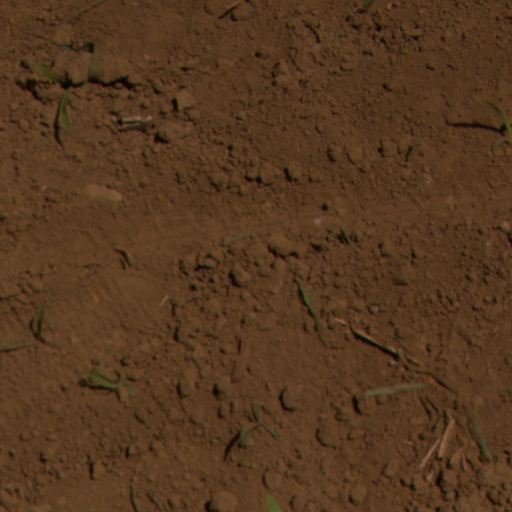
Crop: Jerusalem artichoke